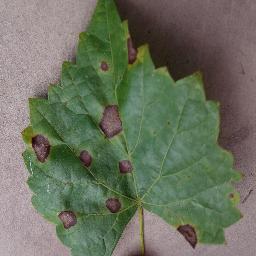
Label: Grape___Black_rot